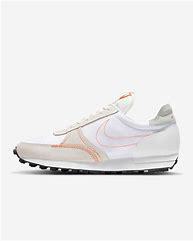
Brand: Nike
Model: Dbreak Type